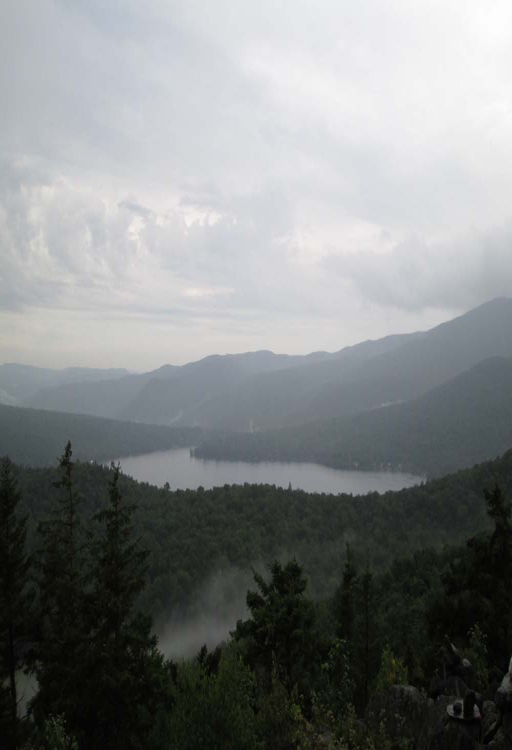
looking southwest from near the summit